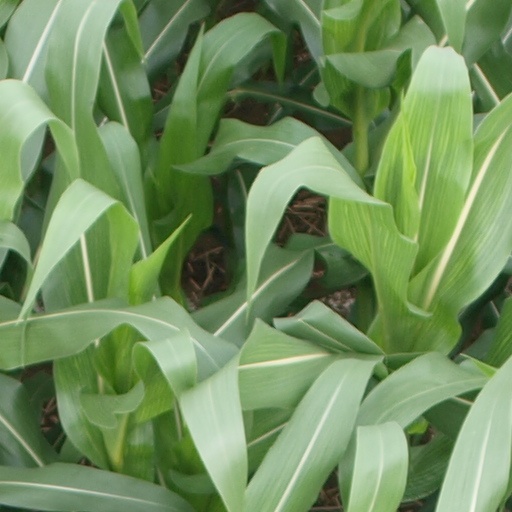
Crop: maize; corn